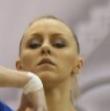
Age: 23